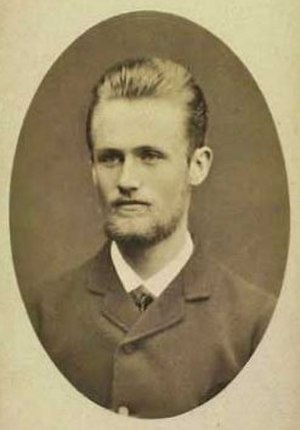
Jacob Anker Bie
Jacob Anker Bie var en dansk brygger og borgmester, bror til Viggo og Valdemar Bie.